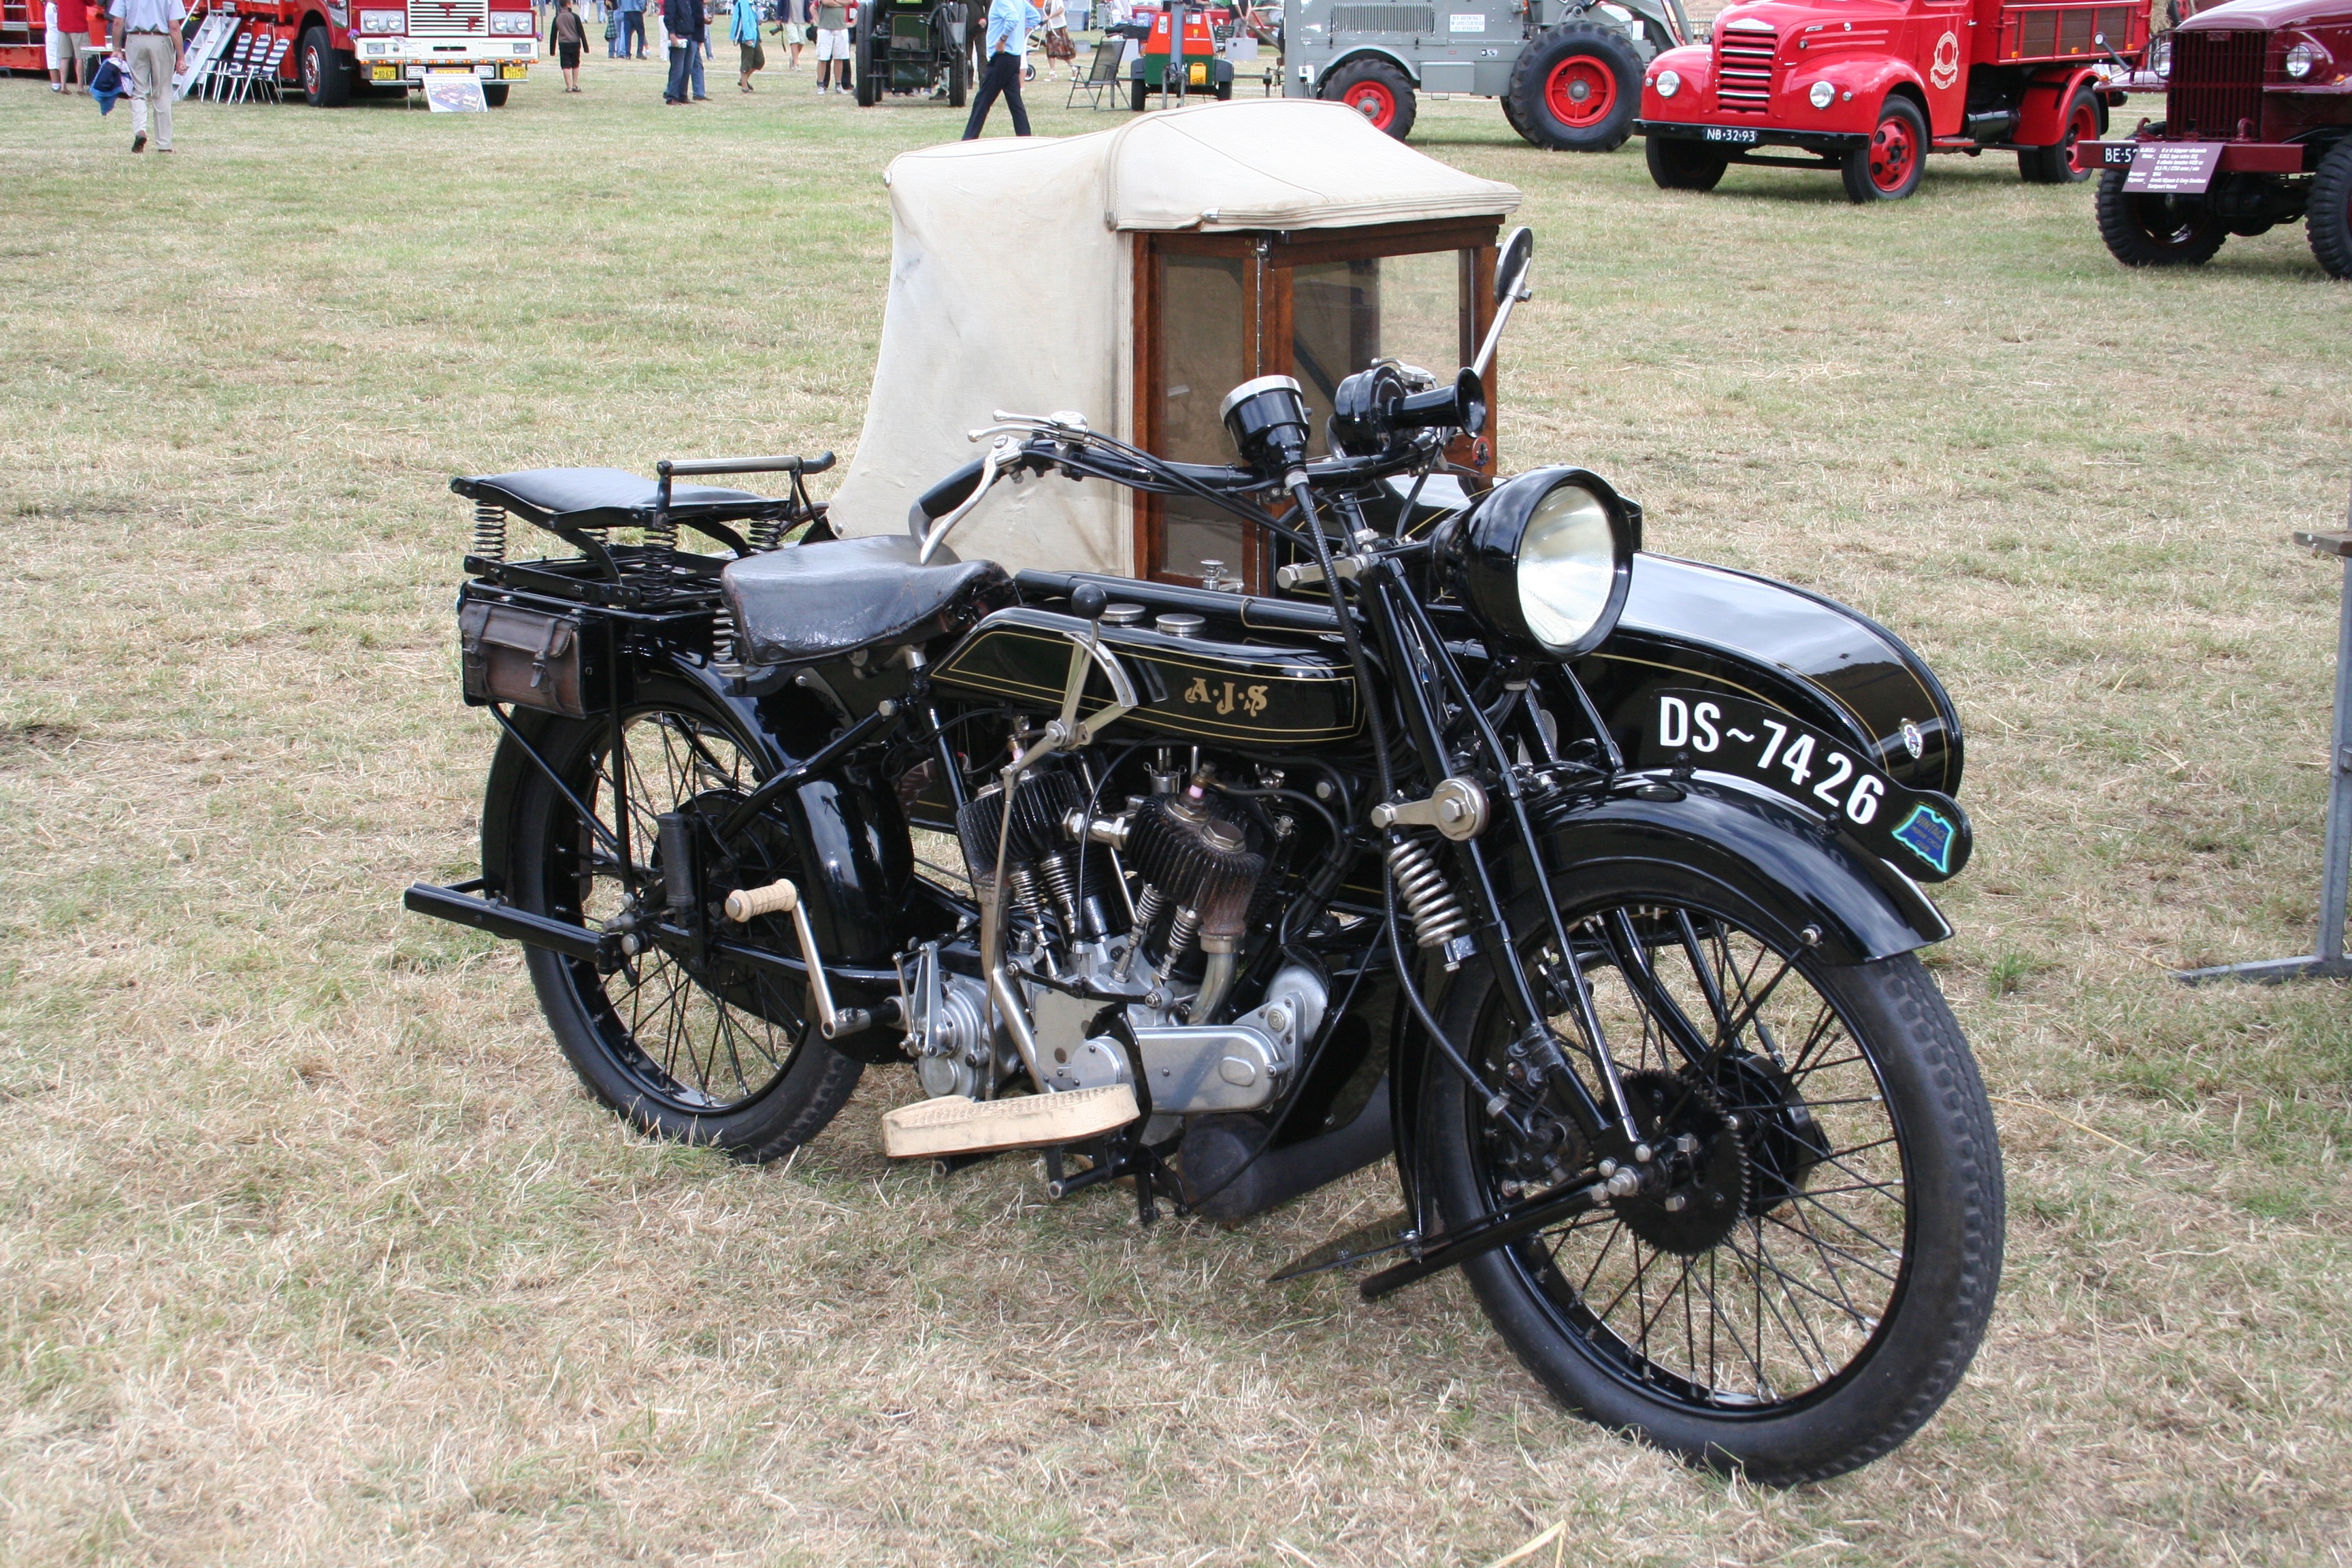
car, wheel, vehicle, motorcycle, oldtimer, motorcycling, land vehicle, automobile make, motorcycle with side car, antique engine